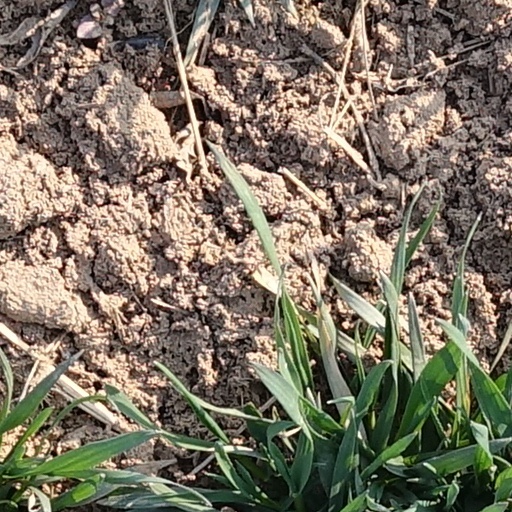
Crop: wheat